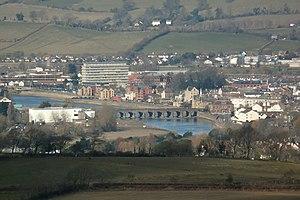
Barnstaple est une ville du Devon, Angleterre.